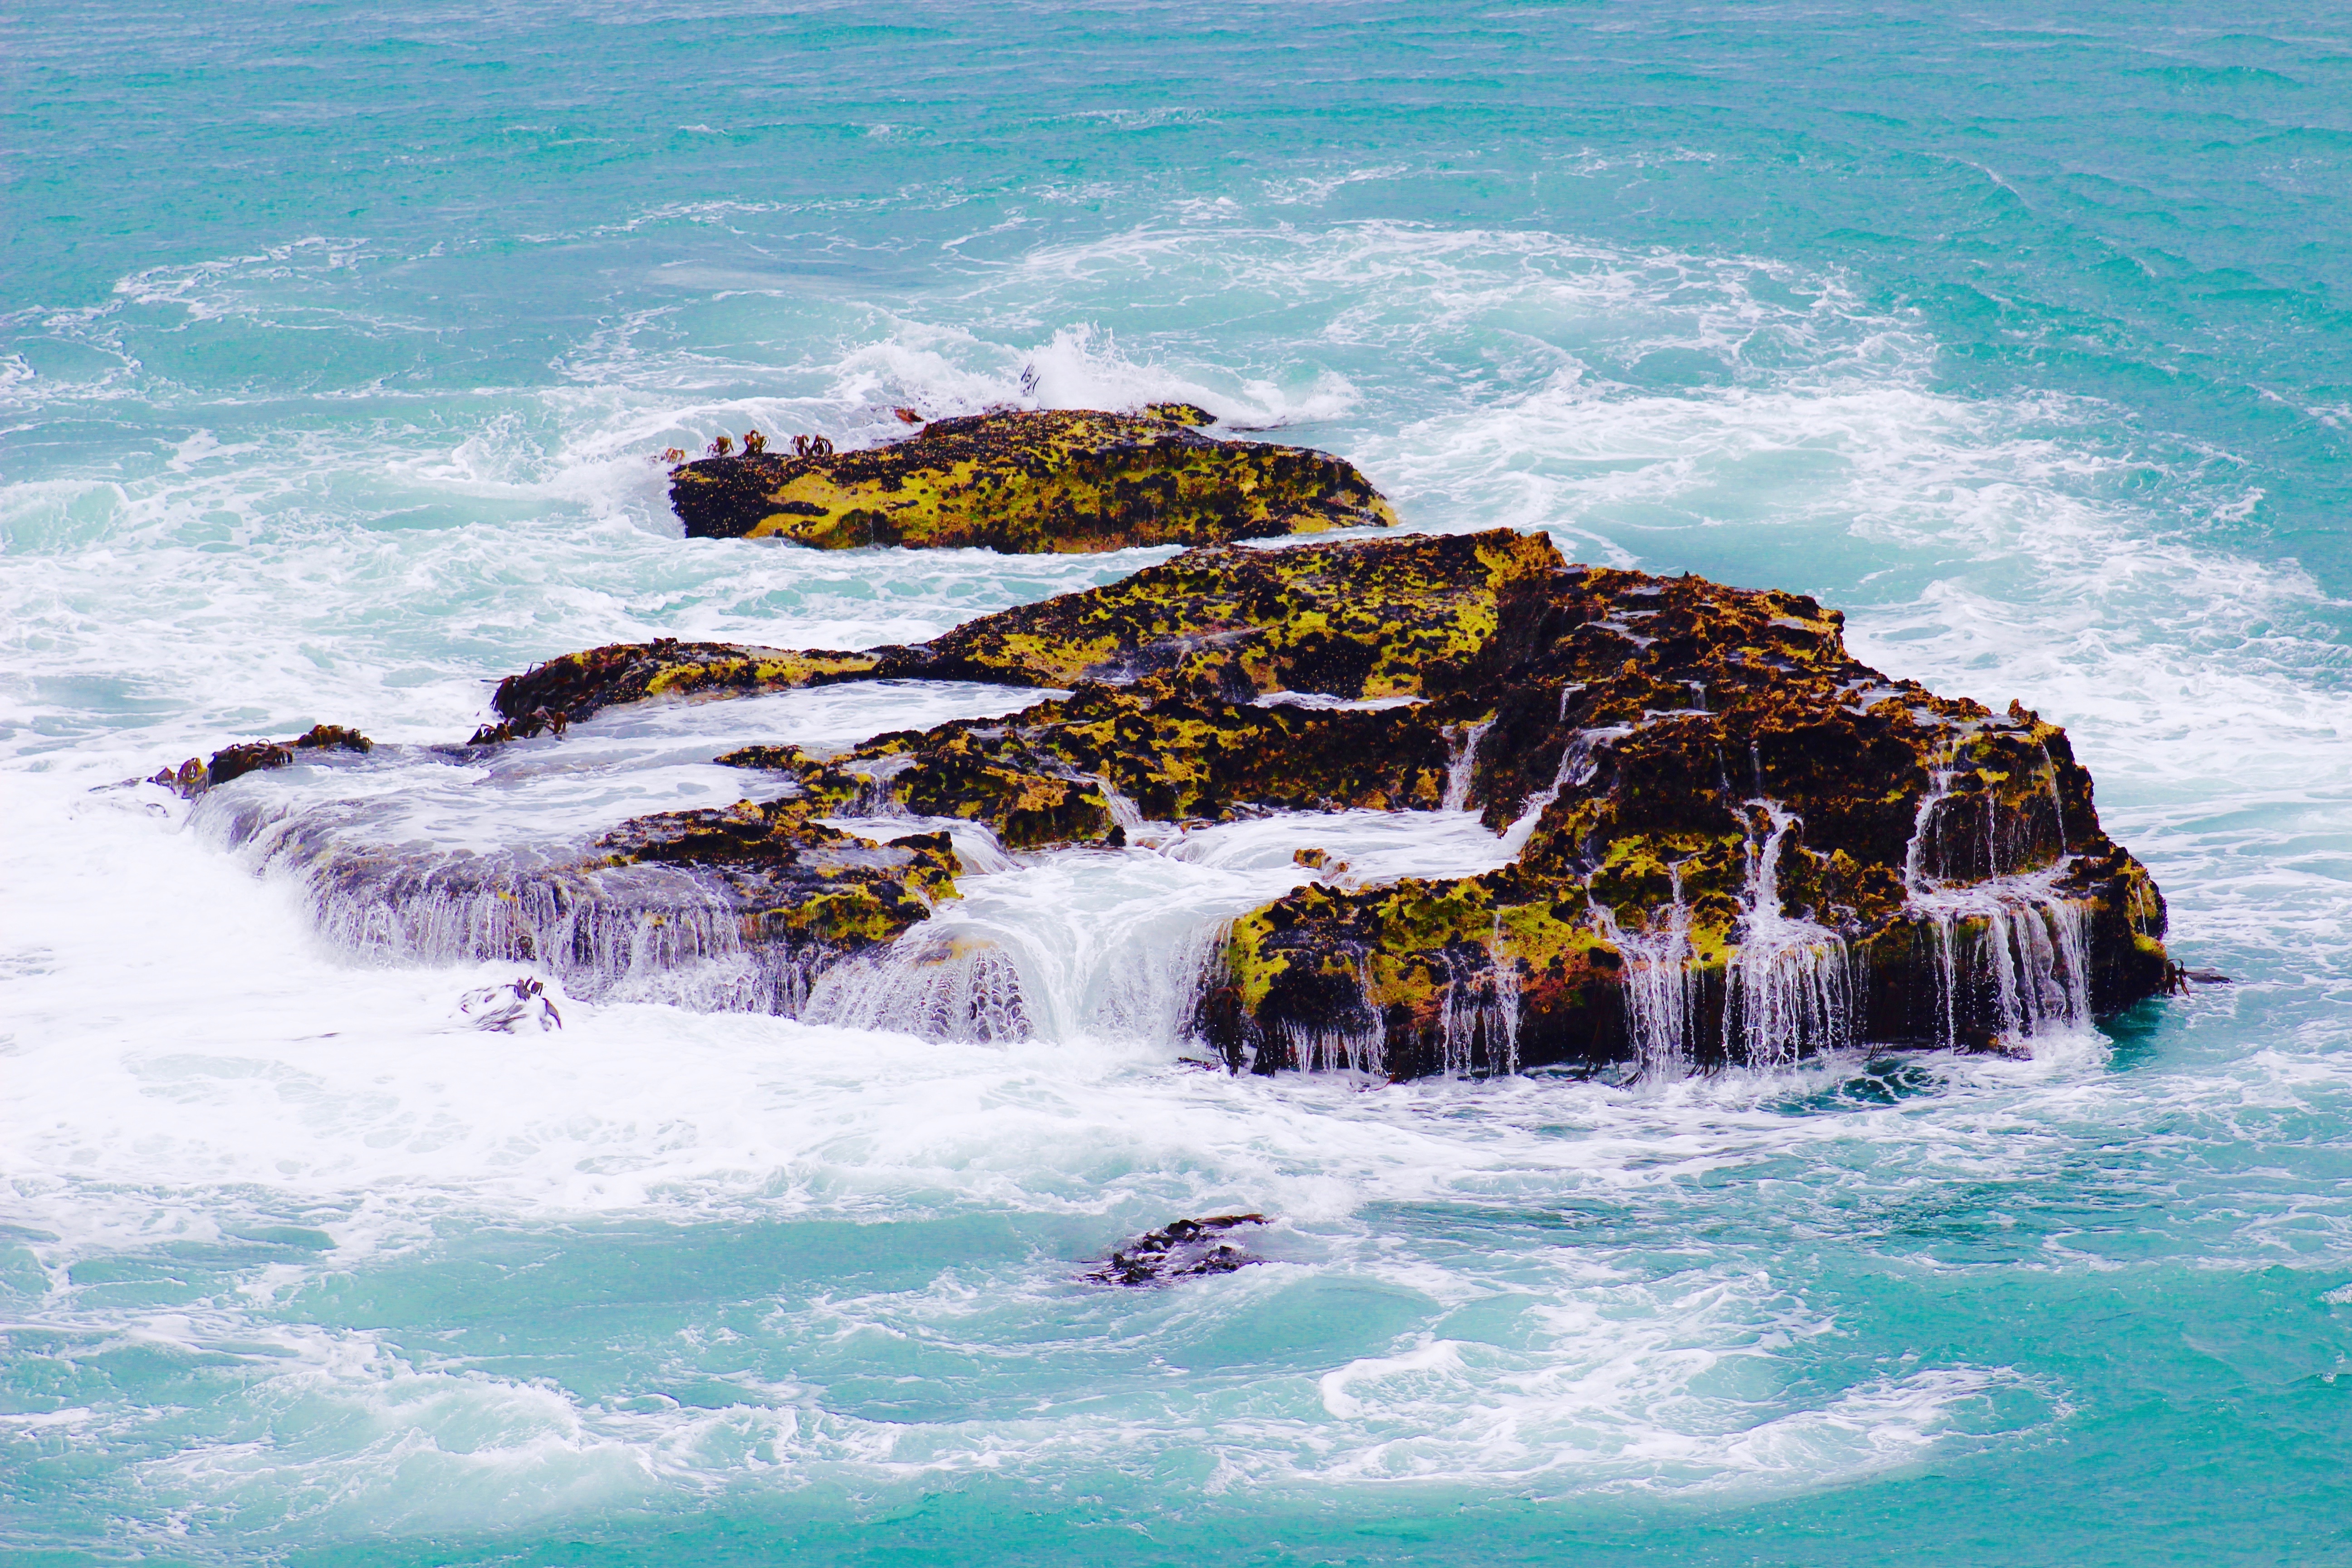
beach, sea, coast, rock, ocean, shore, wave, formation, cliff, cove, tower, bay, stack, terrain, cape, islet, wind wave